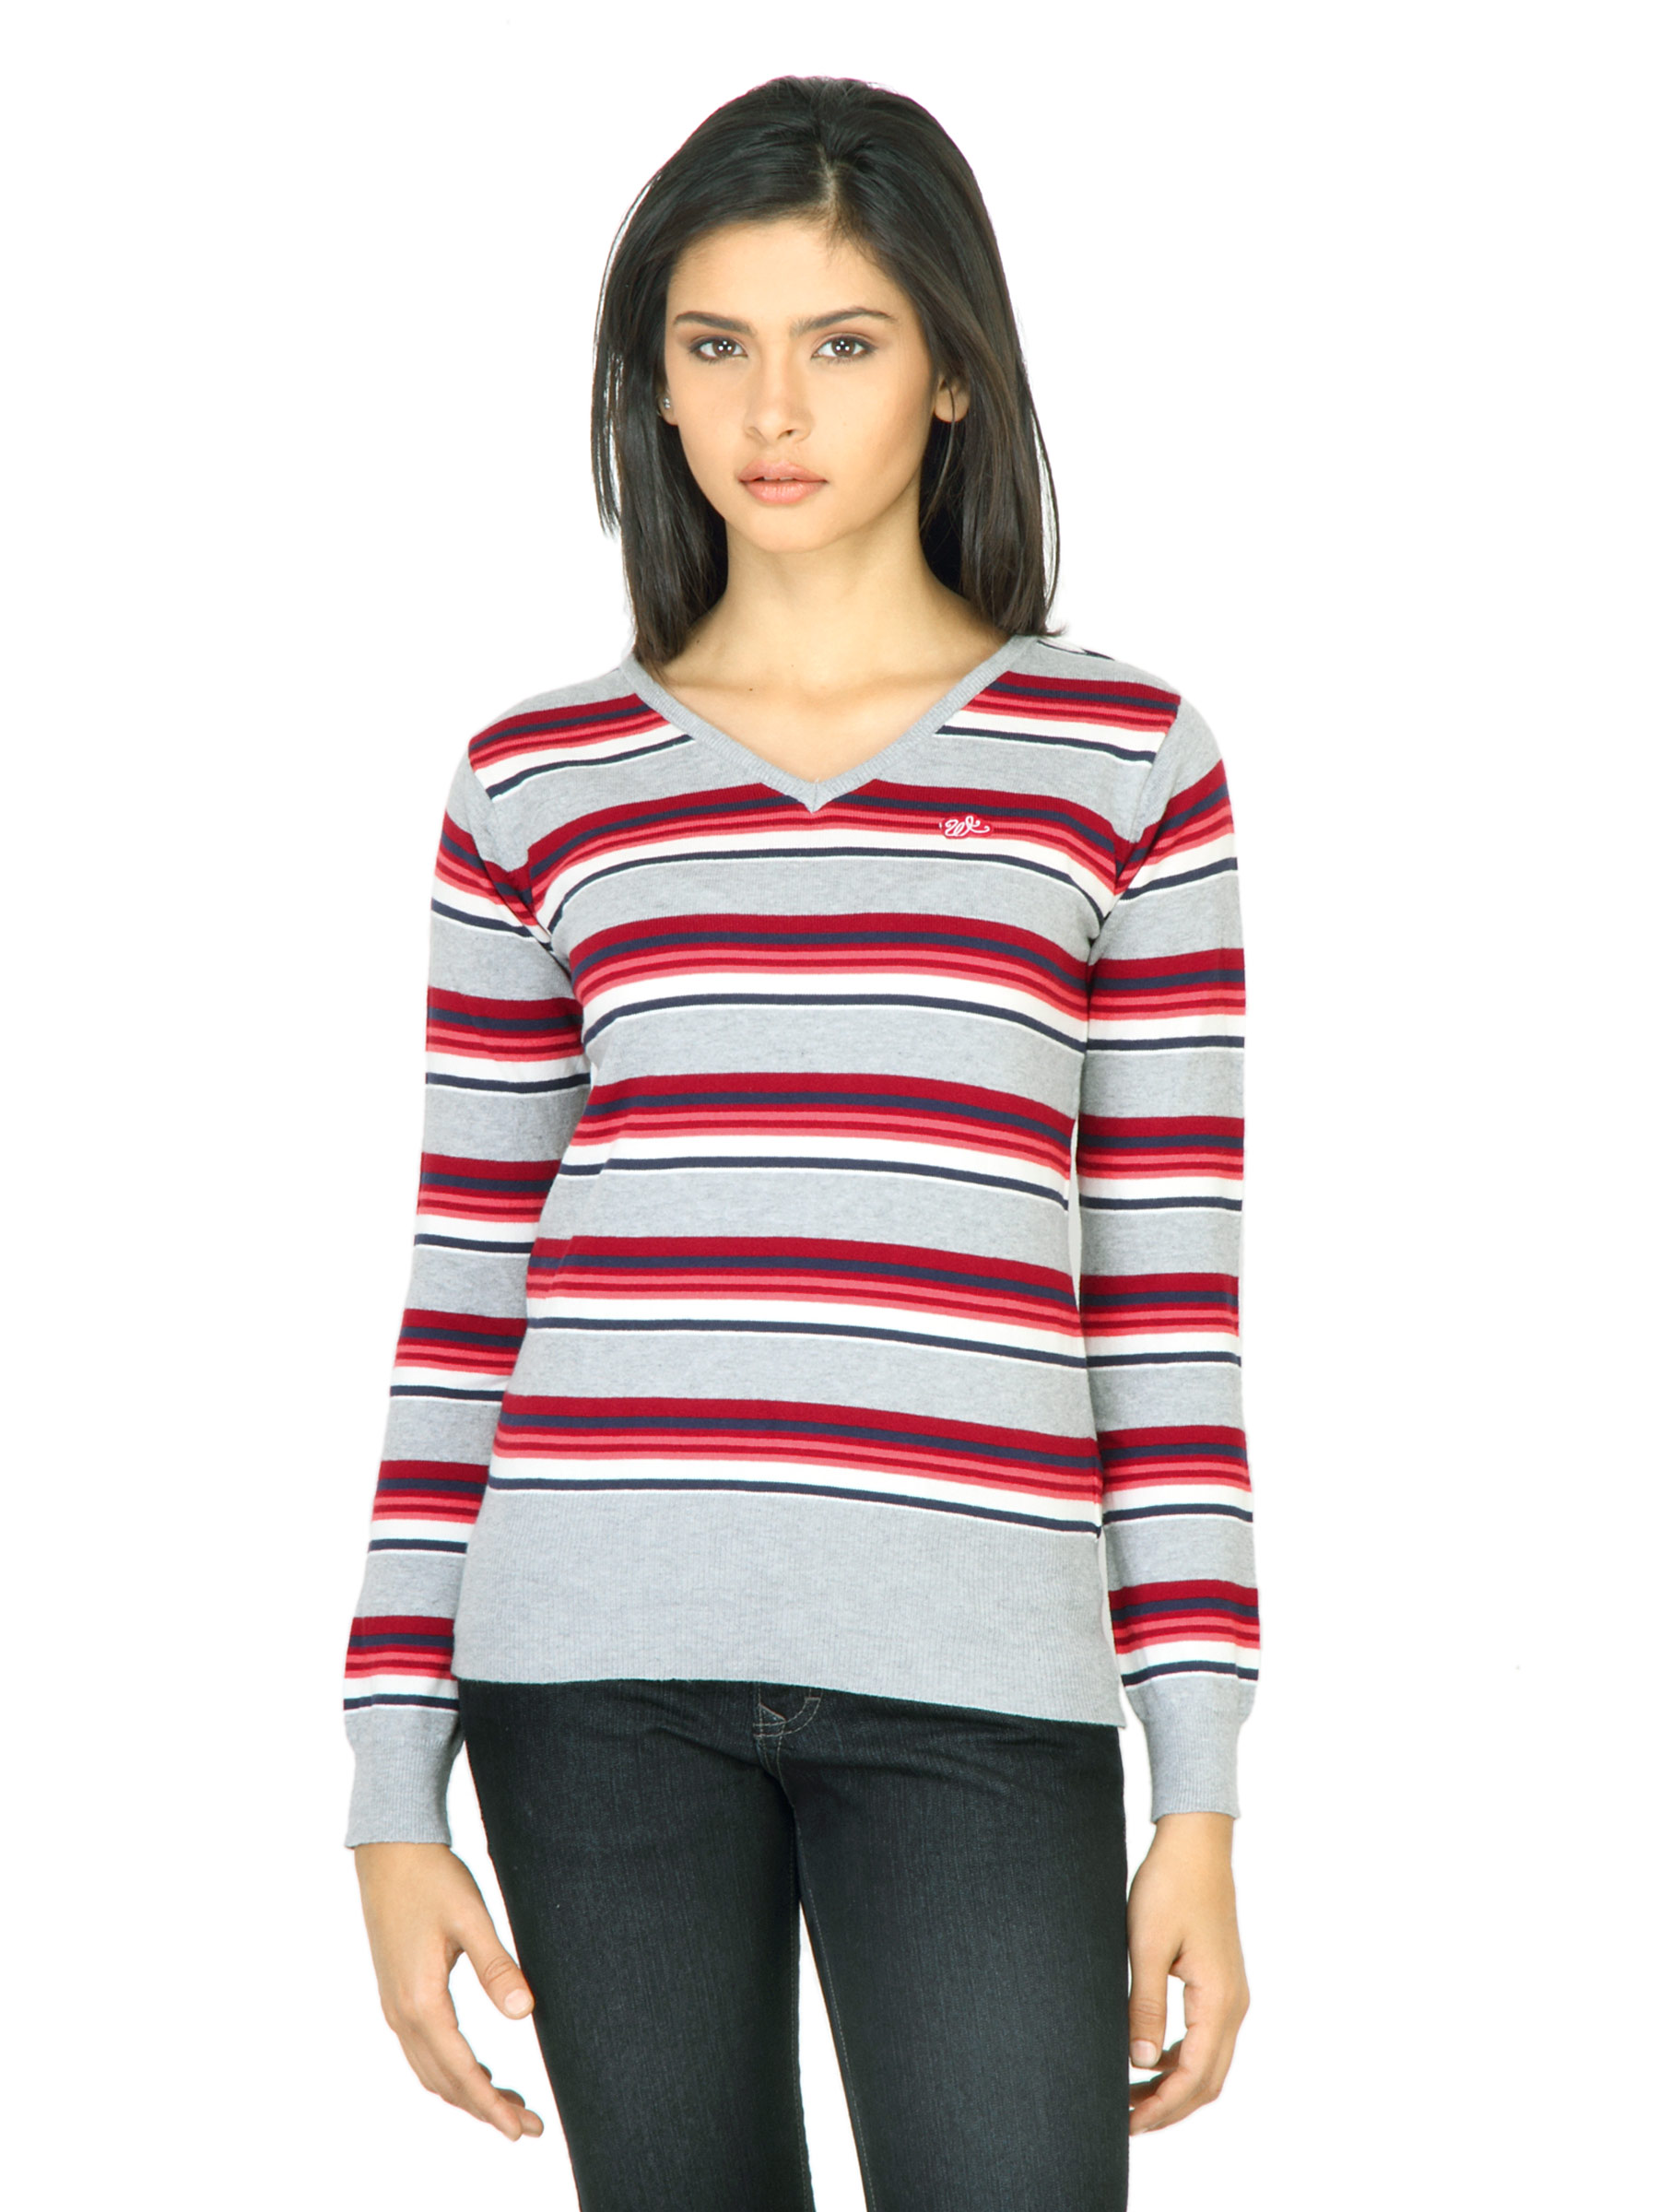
Wrangler Women Felt Grey Sweater
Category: Apparel / Topwear / Sweaters
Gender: Women
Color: Red
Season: Fall 2011
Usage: Casual